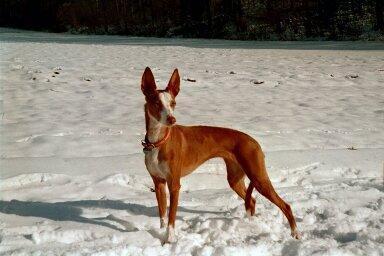
Ibizan_hound